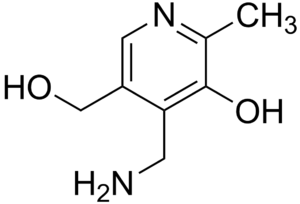
La pyridoxamine est l'une des formes de la vitamine B₆, avec la pyridoxine et le pyridoxal.